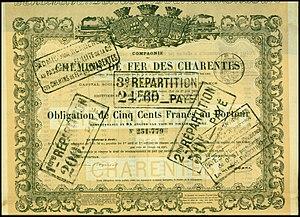
La Compagnie des chemins de fer des Charentes, dite aussi Compagnie des Charentes ou des deux Charentes, est une société anonyme française créée en 1863, à la suite d'une concession de quatre lignes de chemin de fer attribuées en 1862. Elle est rachetée par l'Administration des chemins de fer de l'État en 1878.